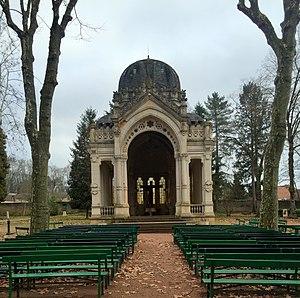
Image de Paray-le-Monial, Saône-et-Loire, France.
Paray-le-Monial est une commune française située dans le département de Saône-et-Loire en région Bourgogne-Franche-Comté.